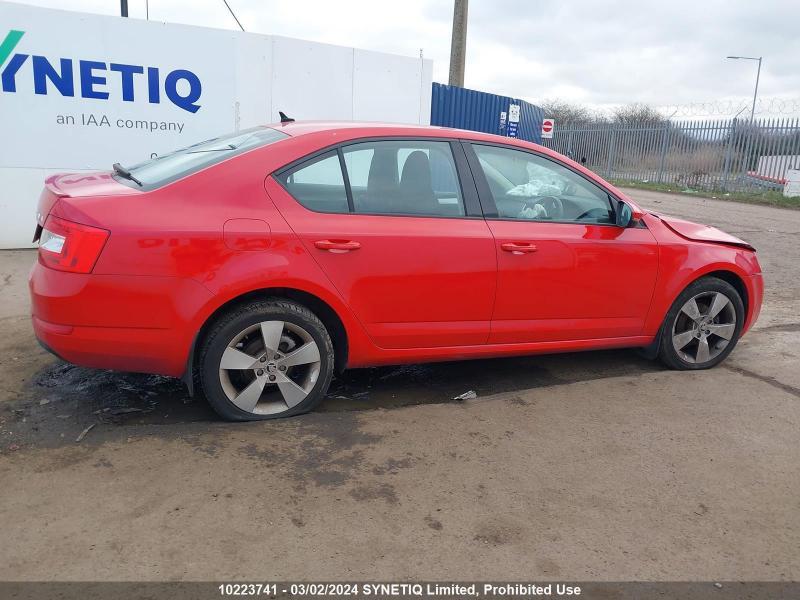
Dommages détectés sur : capot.
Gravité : mineur